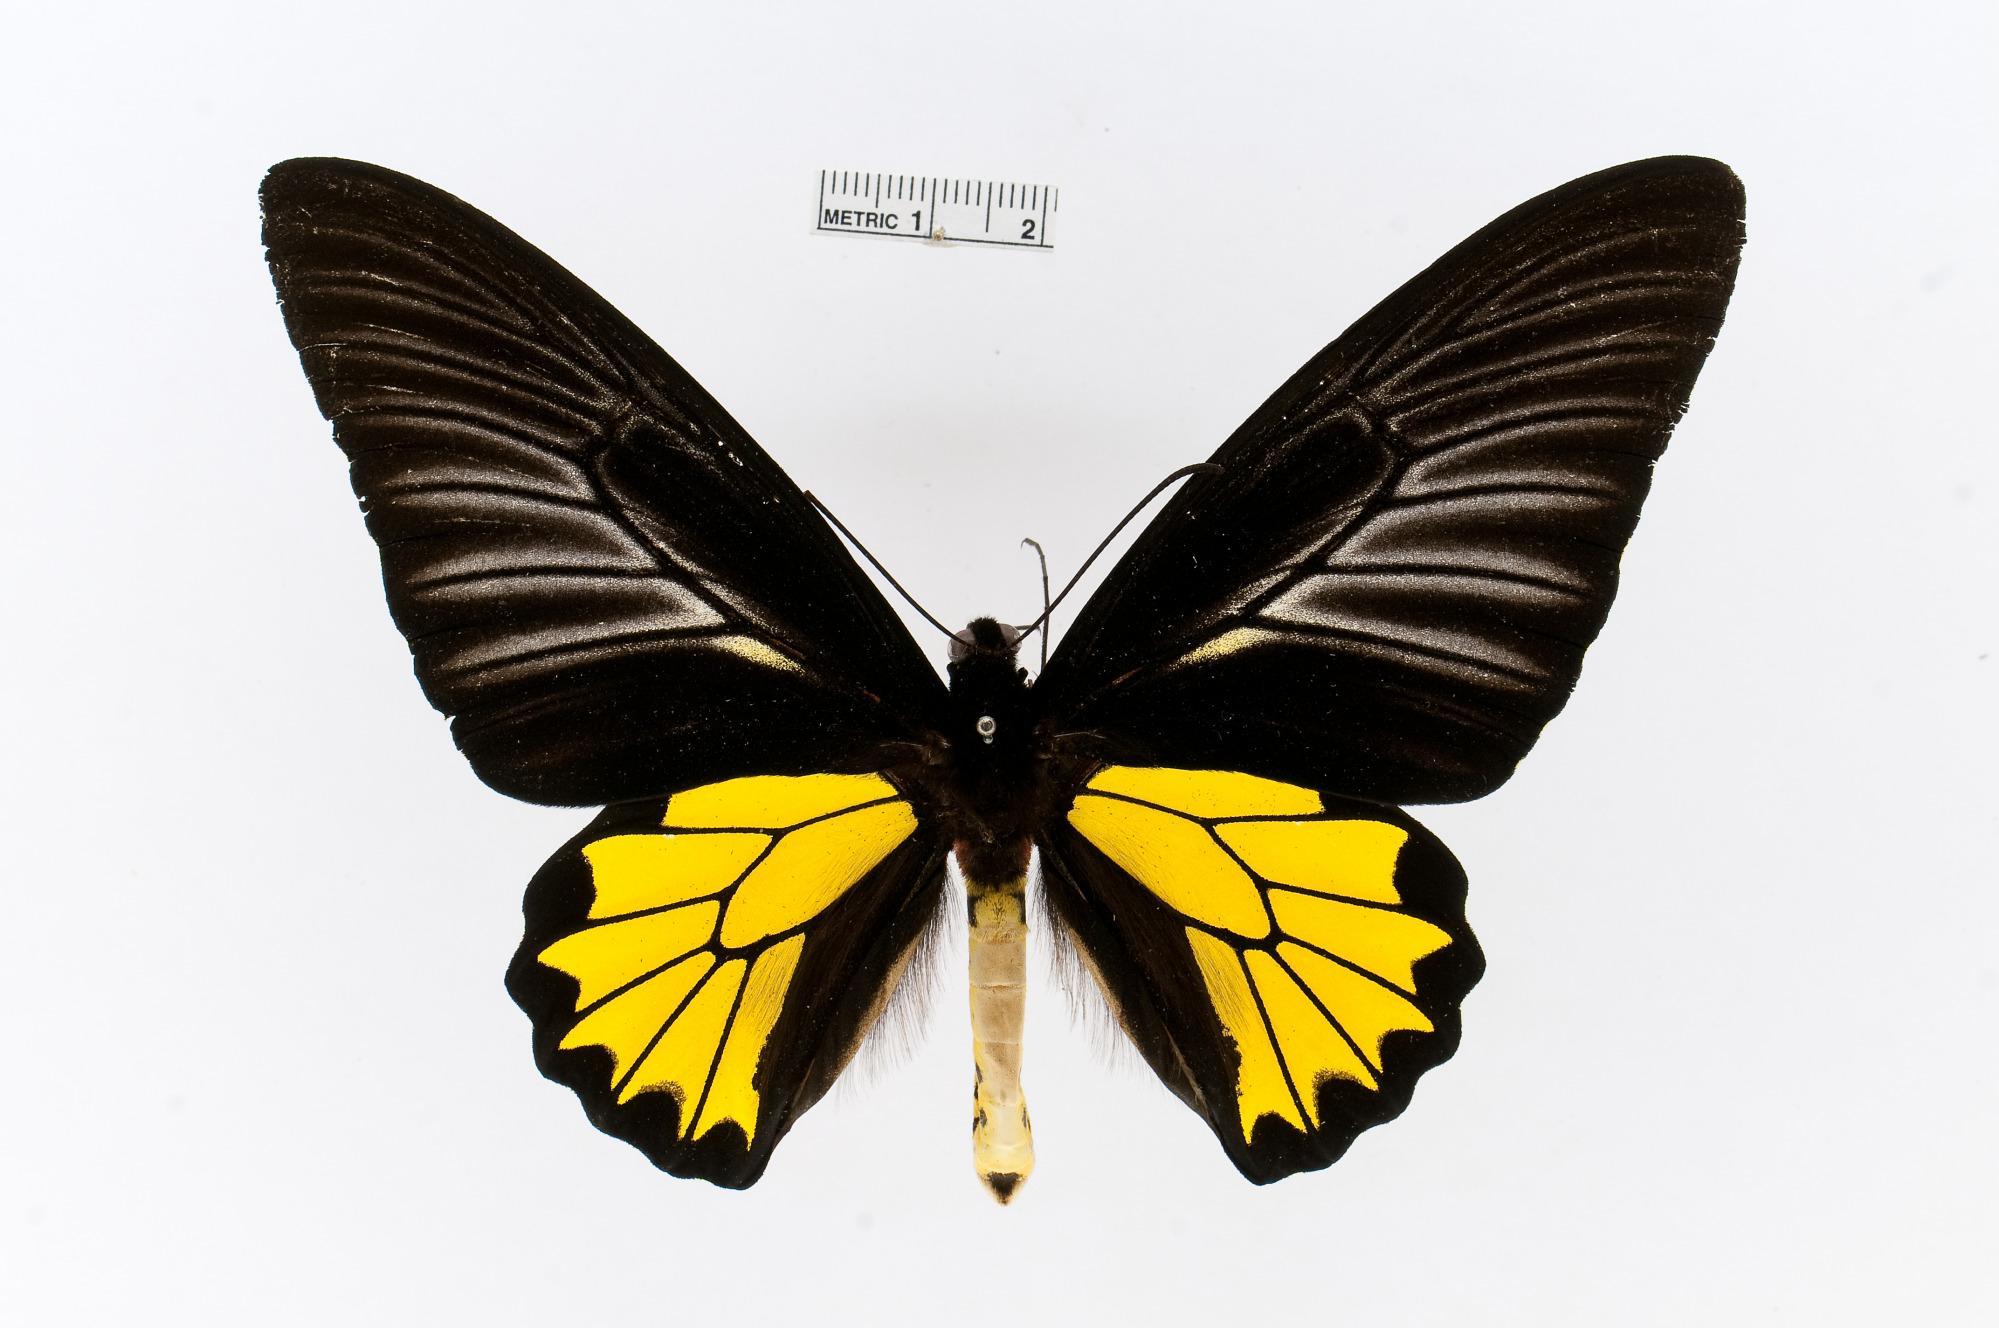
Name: Troides minos
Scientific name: Troides minos
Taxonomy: Animalia, Arthropoda, Insecta, Lepidoptera, Papilionidae, Papilioninae